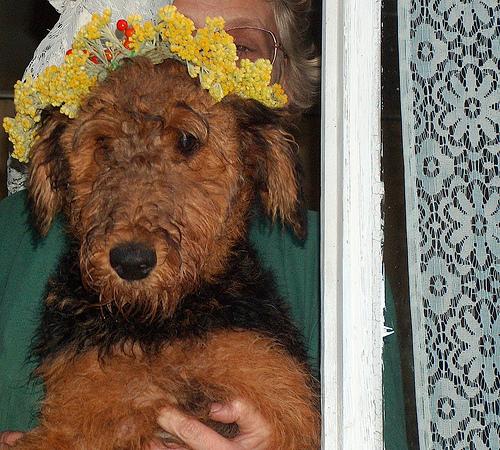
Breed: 200-n000008-Airedale